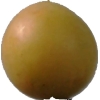
Label: cherry_wax